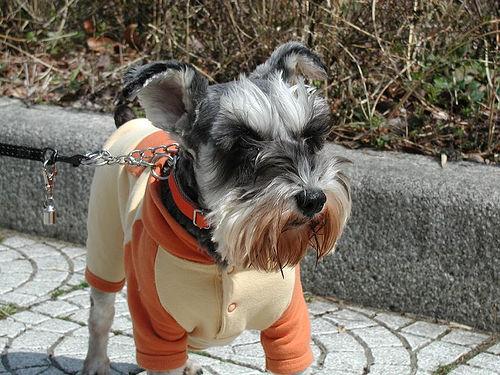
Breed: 2342-n000102-miniature_schnauzer